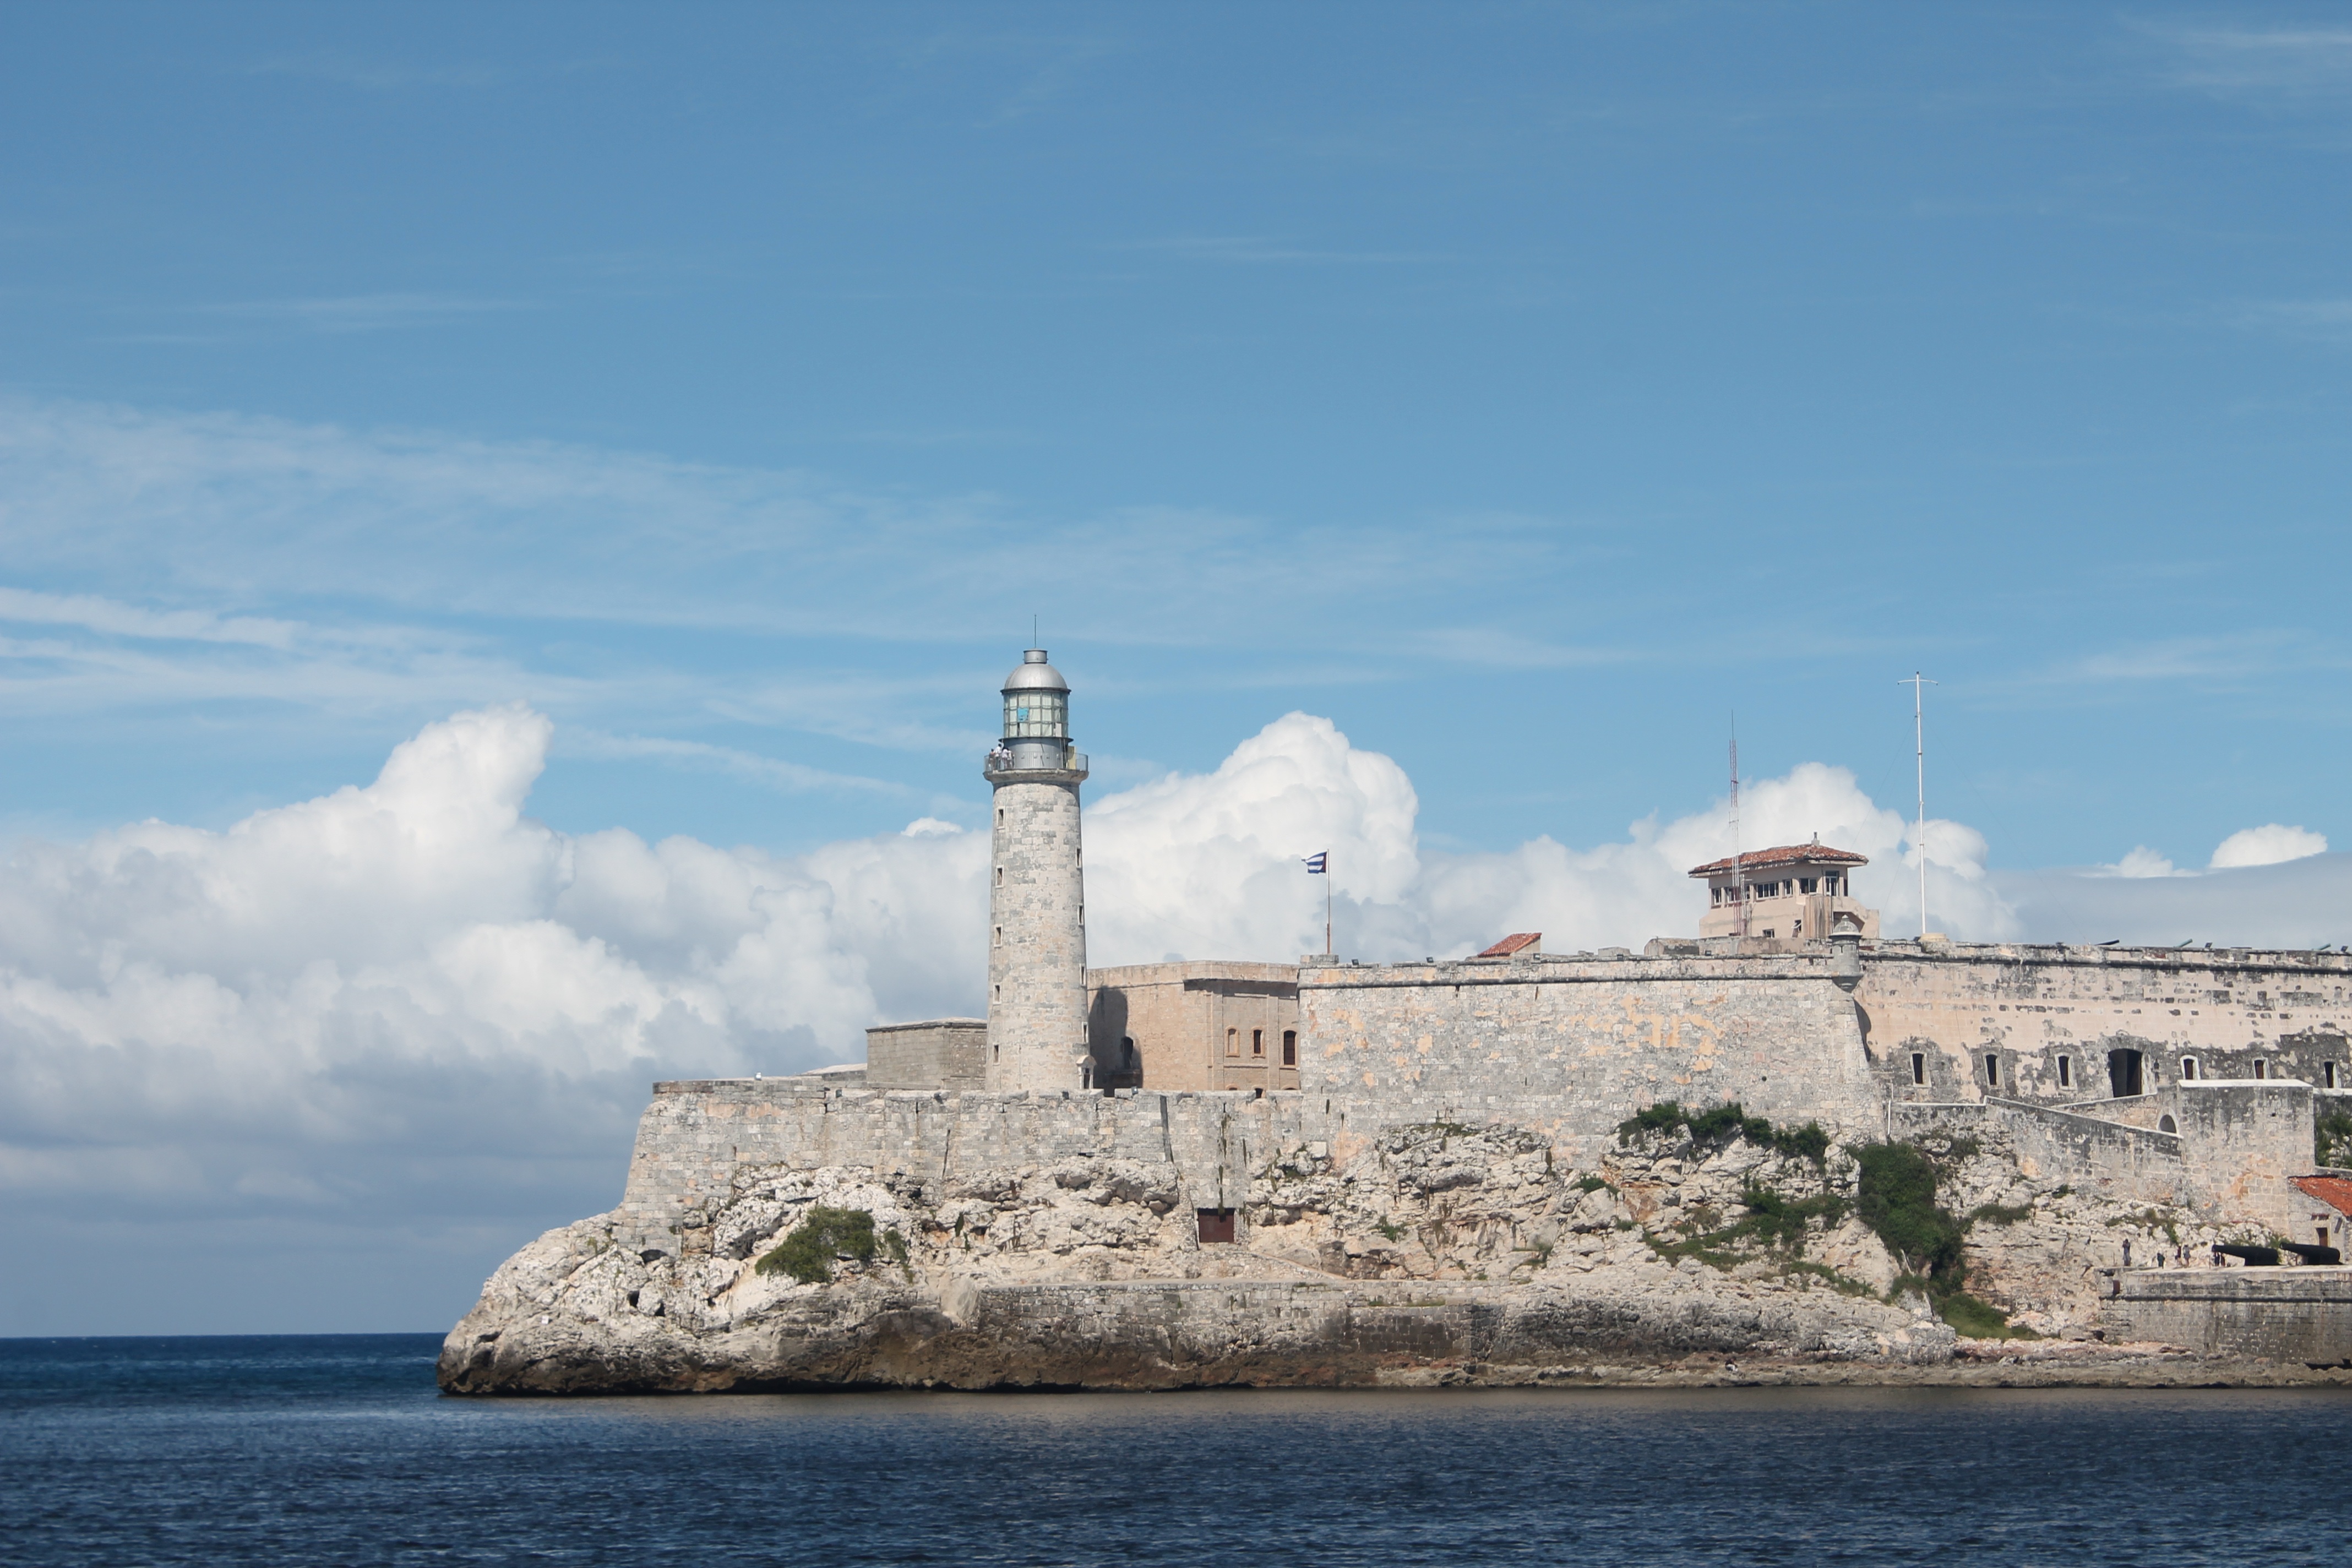
sea, coast, architecture, monument, construction, tower, bay, ancient, landmark, terrain, fortress, history, breakwater, porto, cape